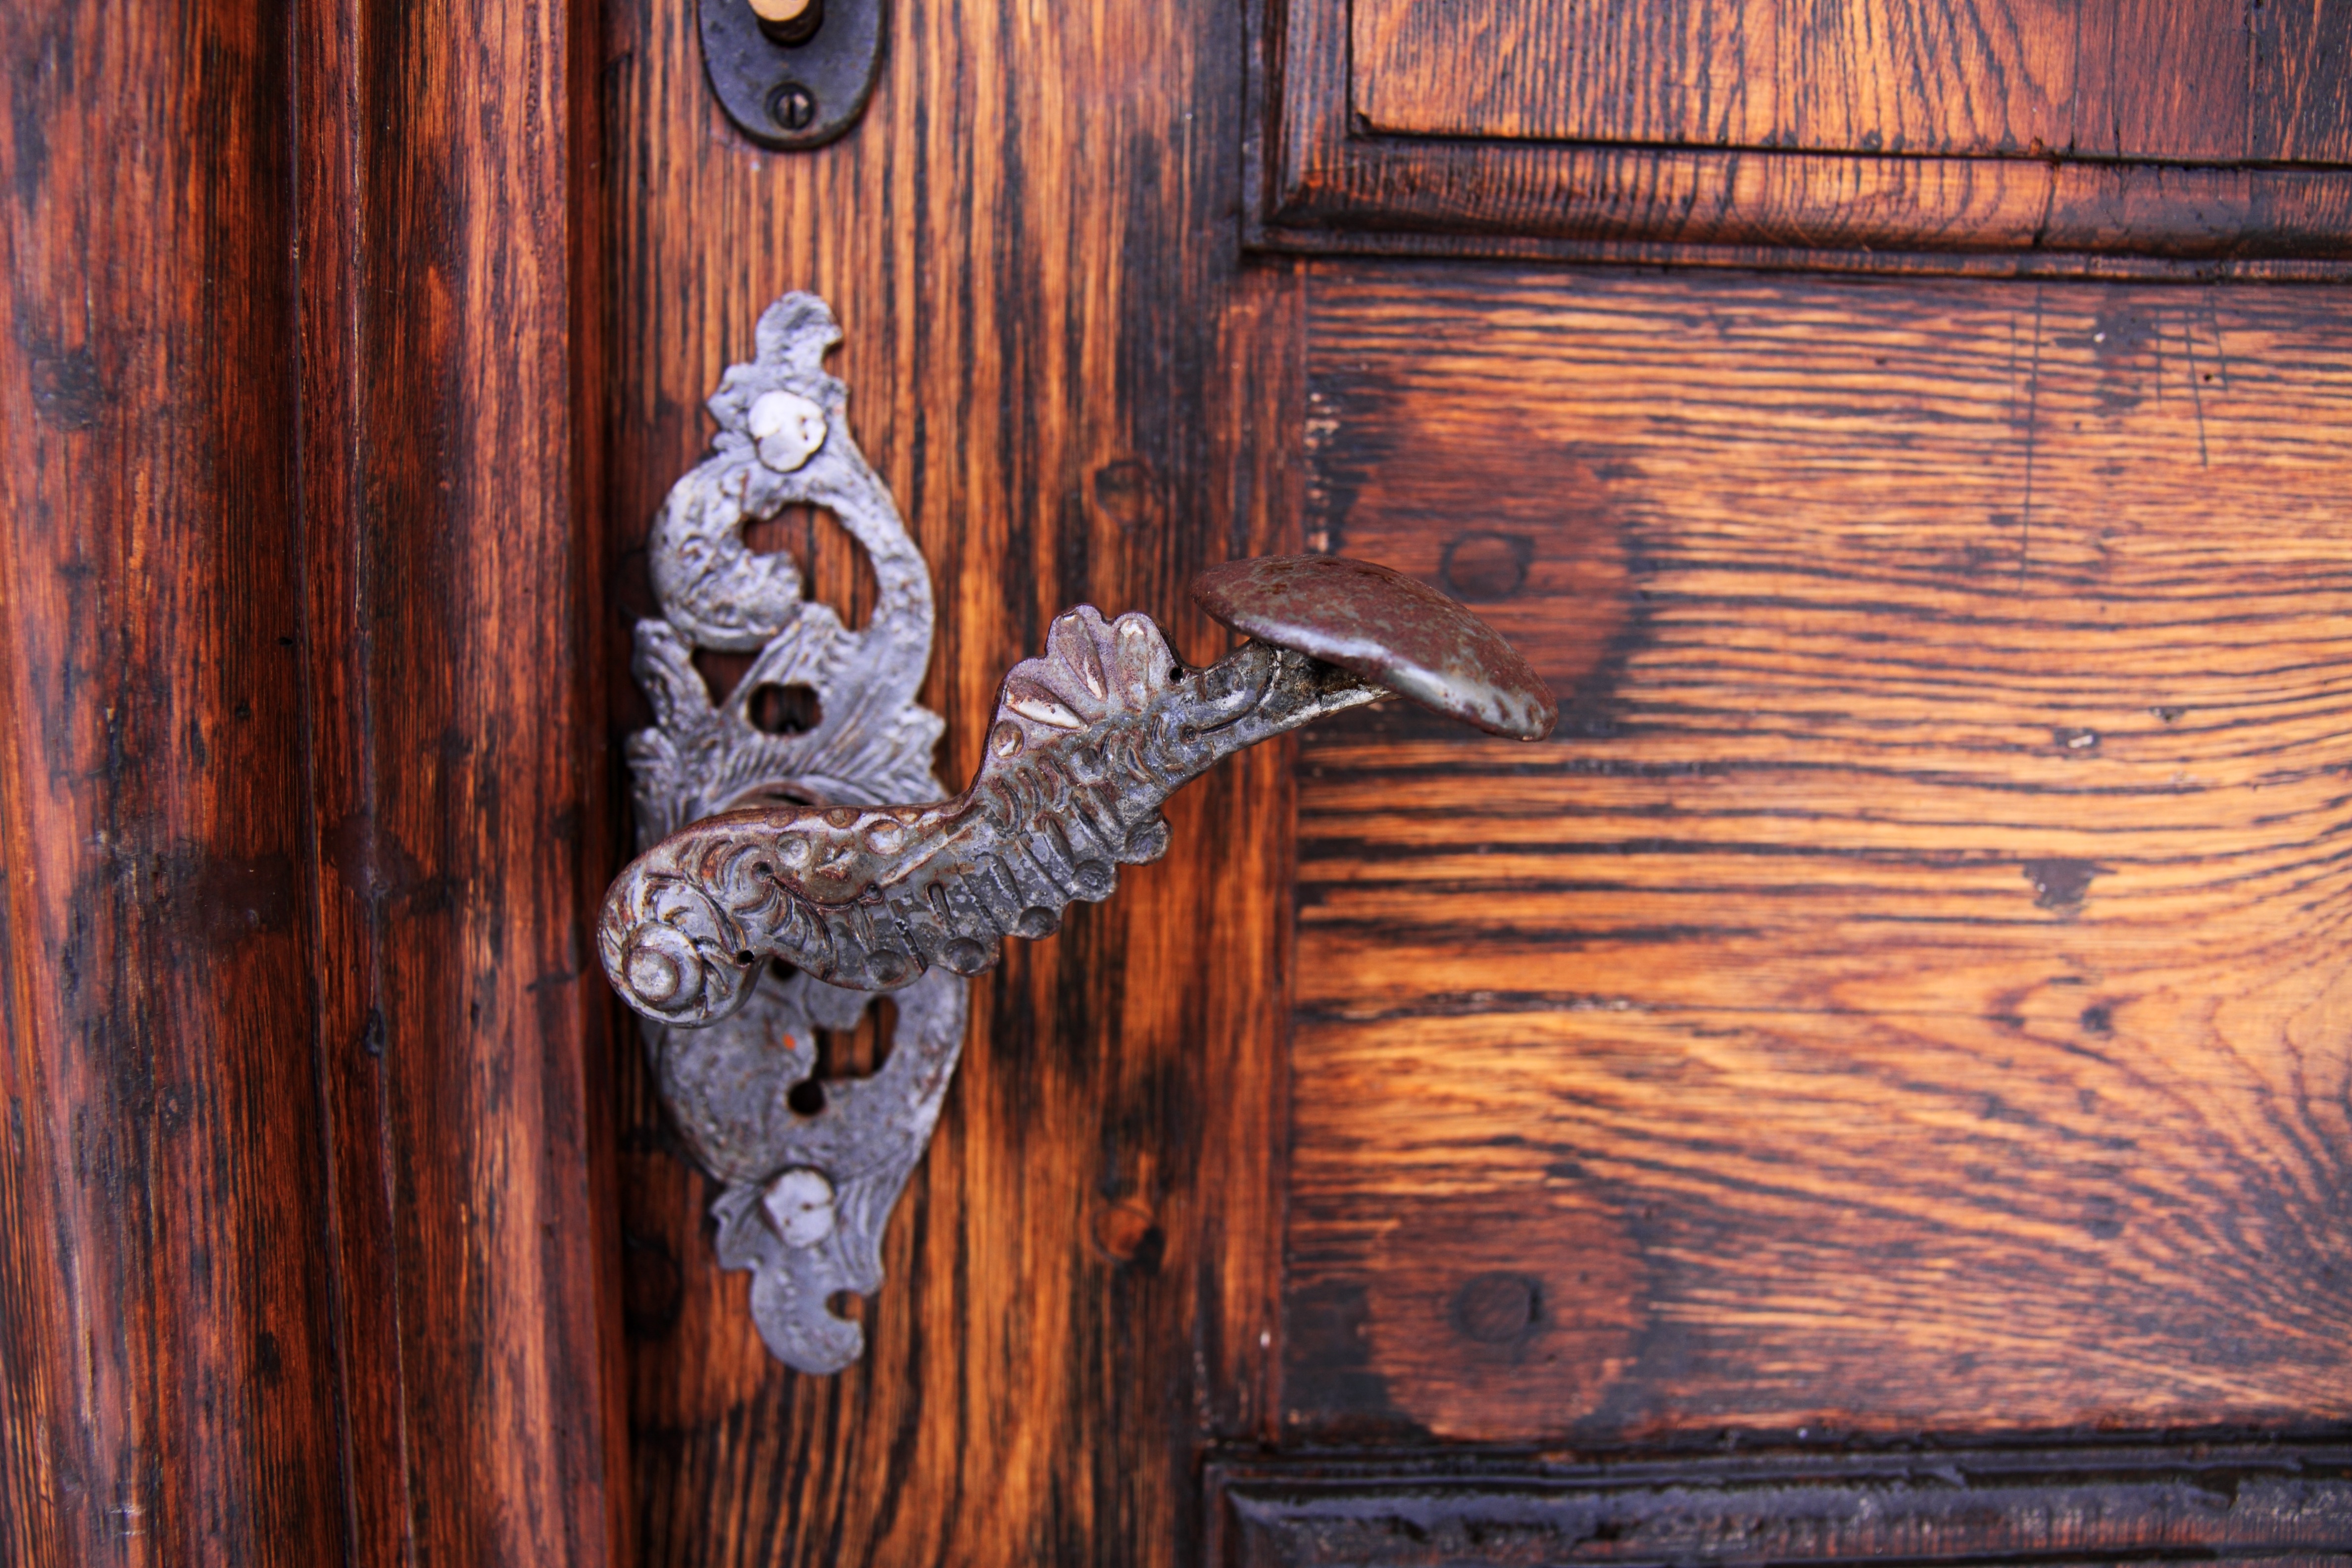
wood, antique, old, wall, rustic, rust, entrance, key, metal, brown, furniture, gate, door, security, handle, brass, hardwood, wooden, front, iron, lock, detail, carving, keyhole, access, aged, enter, wood stain